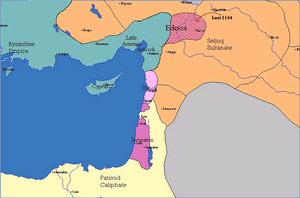
Manuel 1. (Østrom) / 2. Korstog og Renaud de Châtillon / Manuel i Antiokia
Antiokia under byzantinsk beskyttelse (1159–1180)
Manuel 1. Komnenos var en byzantinsk kejser i 1100-tallet, som regerede i en skelsættende periode for det Østromerske Kejserdømme og middelhavsområdet.